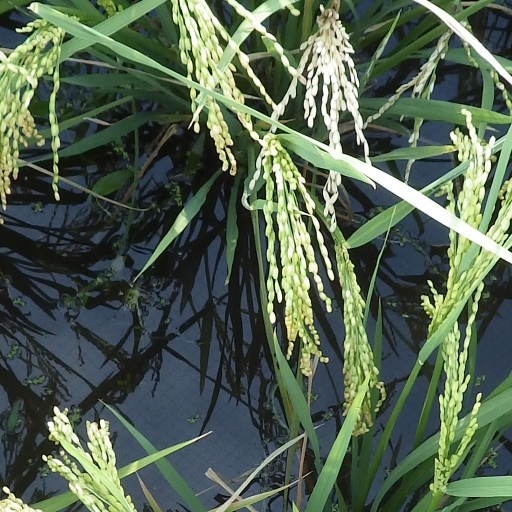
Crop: rice